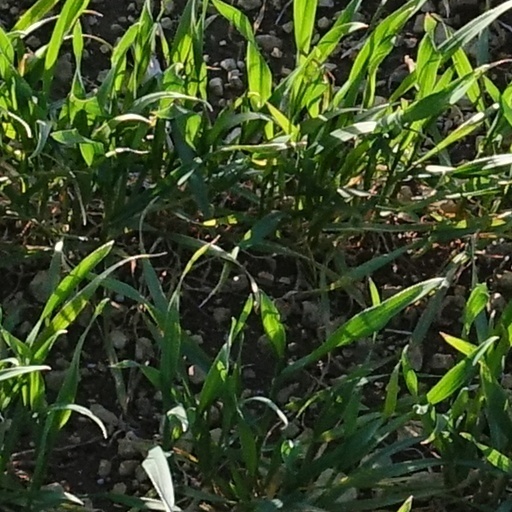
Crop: wheat